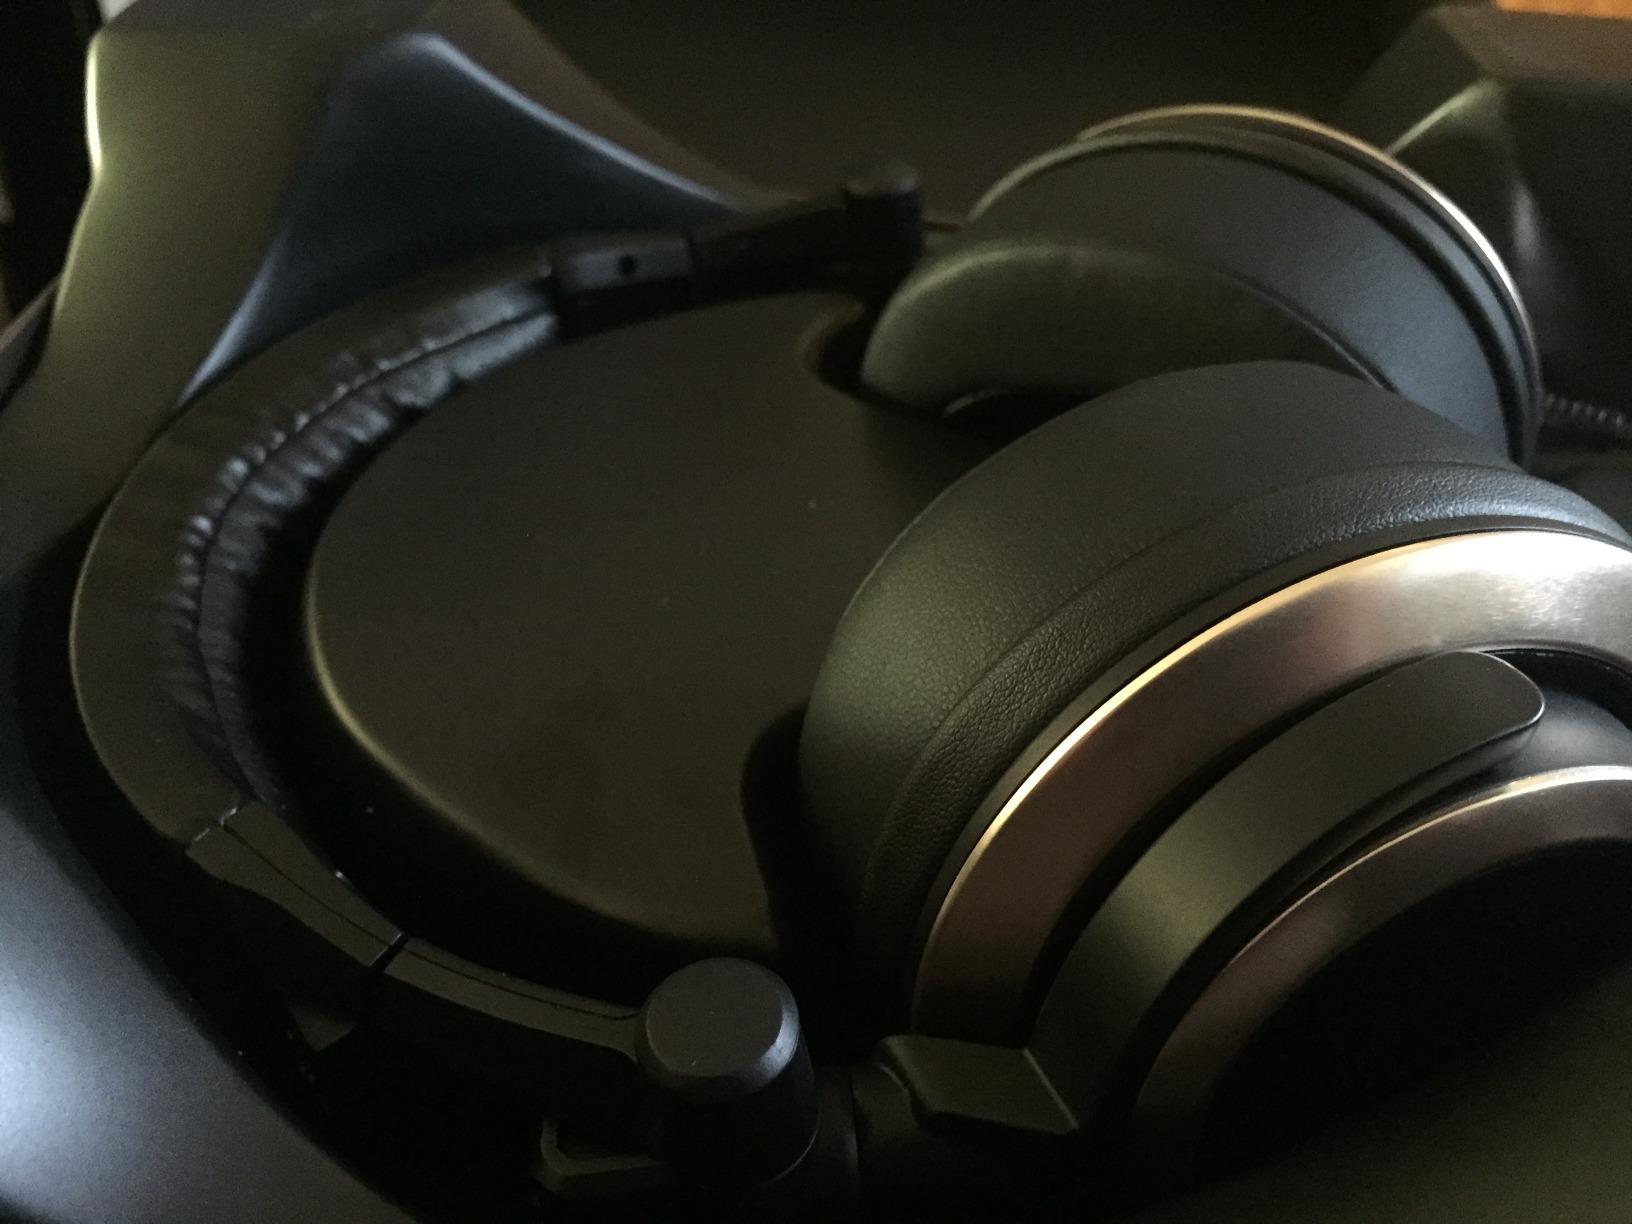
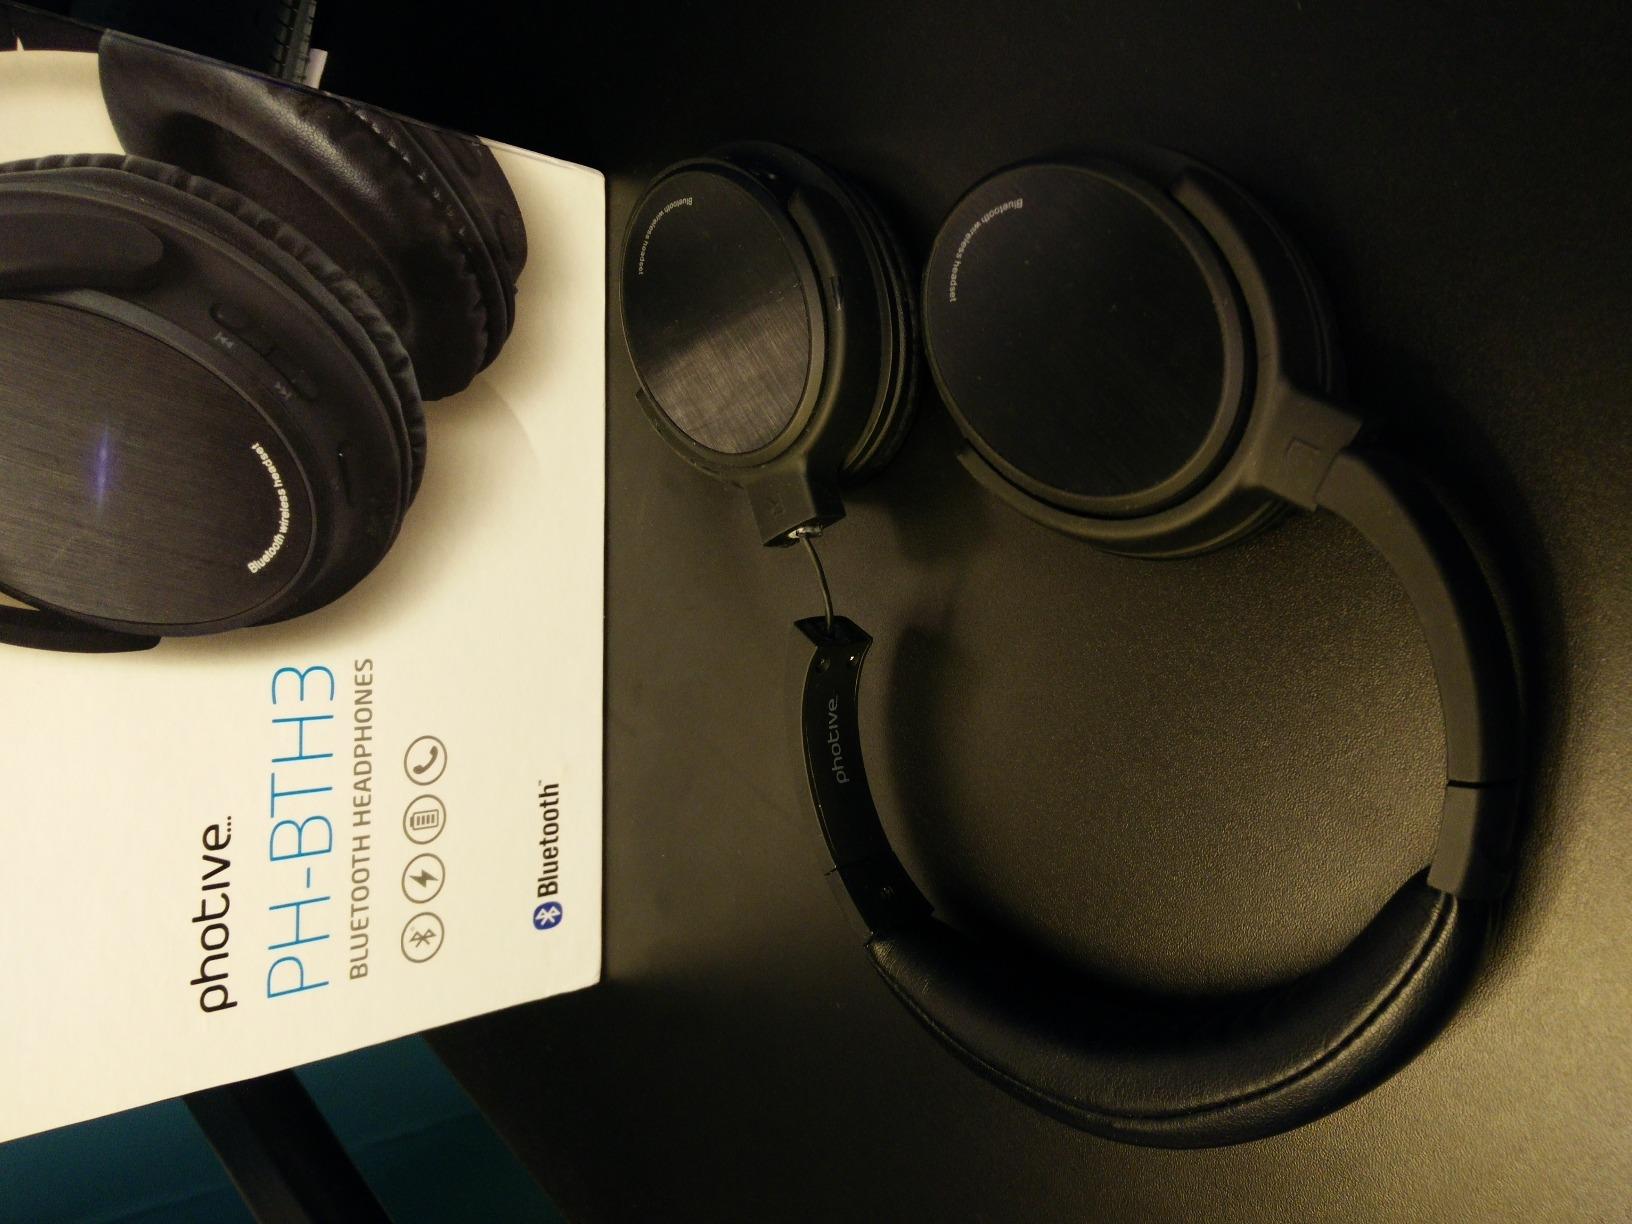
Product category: headphones
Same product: no